Feda: The Emblem of Justice

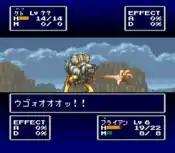
A strange bipedal creature is attacking the player.

"Feda" is a tactical role playing game composed of two primary play modes: exploration and battles. During an exploration stage, the player explore towns and other locations and visit shops and houses. When the player enters the overworld, the game becomes turn based and the player can move units to confront enemies. Battles are activated when the player and an enemy unit occupy the same area or in scripted event. "Feda" feature cinematic battle scenes similar to the "Shining Force" series. Depending on which character the player uses to act, the scene shows him in full picture or just a part of the character (unlike in "Shining Force" where the player always just sees his character from behind and the enemy in front of him). During battles, the screen switches from the player's unit to the enemy.